Ballens

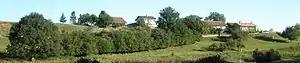
Froideville village

Ballens is located at above mean sea level (AMSL), northwest of the city of Morges (as the crow flies). It is a scattered village, spread out over a knoll on a plateau at the foot of the Jura Mountains.